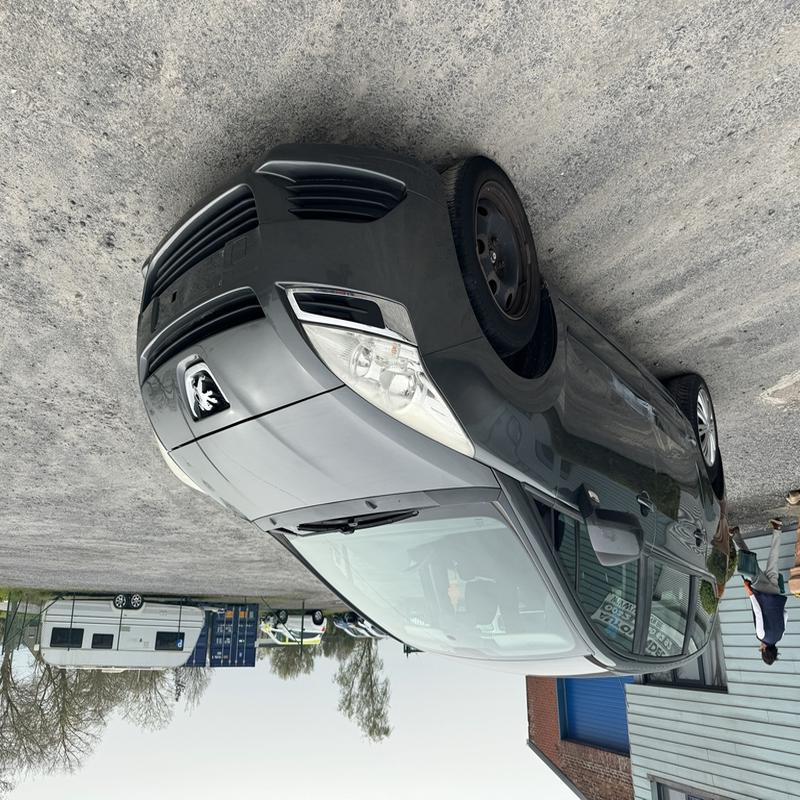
Aucun dommage détecté.
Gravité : aucun